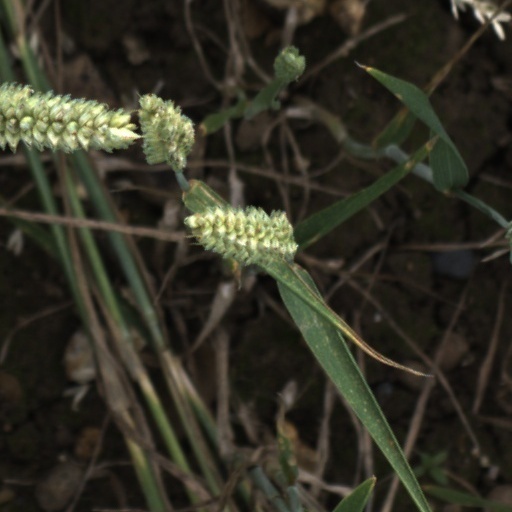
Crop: wheat